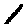
Label: 1